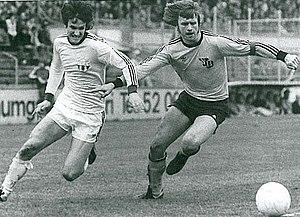
Daniel Jeandupeux est un entraîneur de football suisse, ancien footballeur professionnel, né le 7 février 1949 à Saint-Imier. Il possède également la nationalité française.